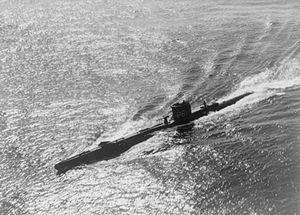
La classe U est une classe de sous-marin commandée par la Royal Navy au chantier naval Vickers-Armstrongs juste avant et au début de la Seconde Guerre mondiale. La classe U est composé de la classe Undine, composé de trois petits sous-marins et de la classe Umpire qui est composé d'un groupe, 12 sous-marins quelque peu modifiés pour améliorer la profondeur d'immersion, qui est commandé avant le début de la guerre et d'un groupe 34 unités complémentaires, commandé entre 1940 et 1941 pour répondre à l'effort de guerre.